Niagara Mohawk Building

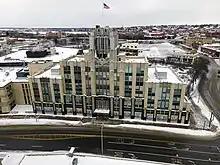
The art deco Niagara Mohawk Building in Syracuse, New York, on Tuesday, January 18, 2022.

During World War II, the exterior lights were turned off as part of wartime blackouts. A 1999 renovation restored the lighting system's original vitality and enabled it to light up the building in different colors, thanks to the work of lighting designer Howard Brandston. The new lighting system was unveiled in May 2000. This renovation also fixed several other exterior details. The Vitrolite panels were repaired, and look-alike glass panels were installed to replicate ones that were missing. The "Spirit of Light" statue was cleaned and polished, and rehabilitation crews remodeled the chrome nickel marquee.